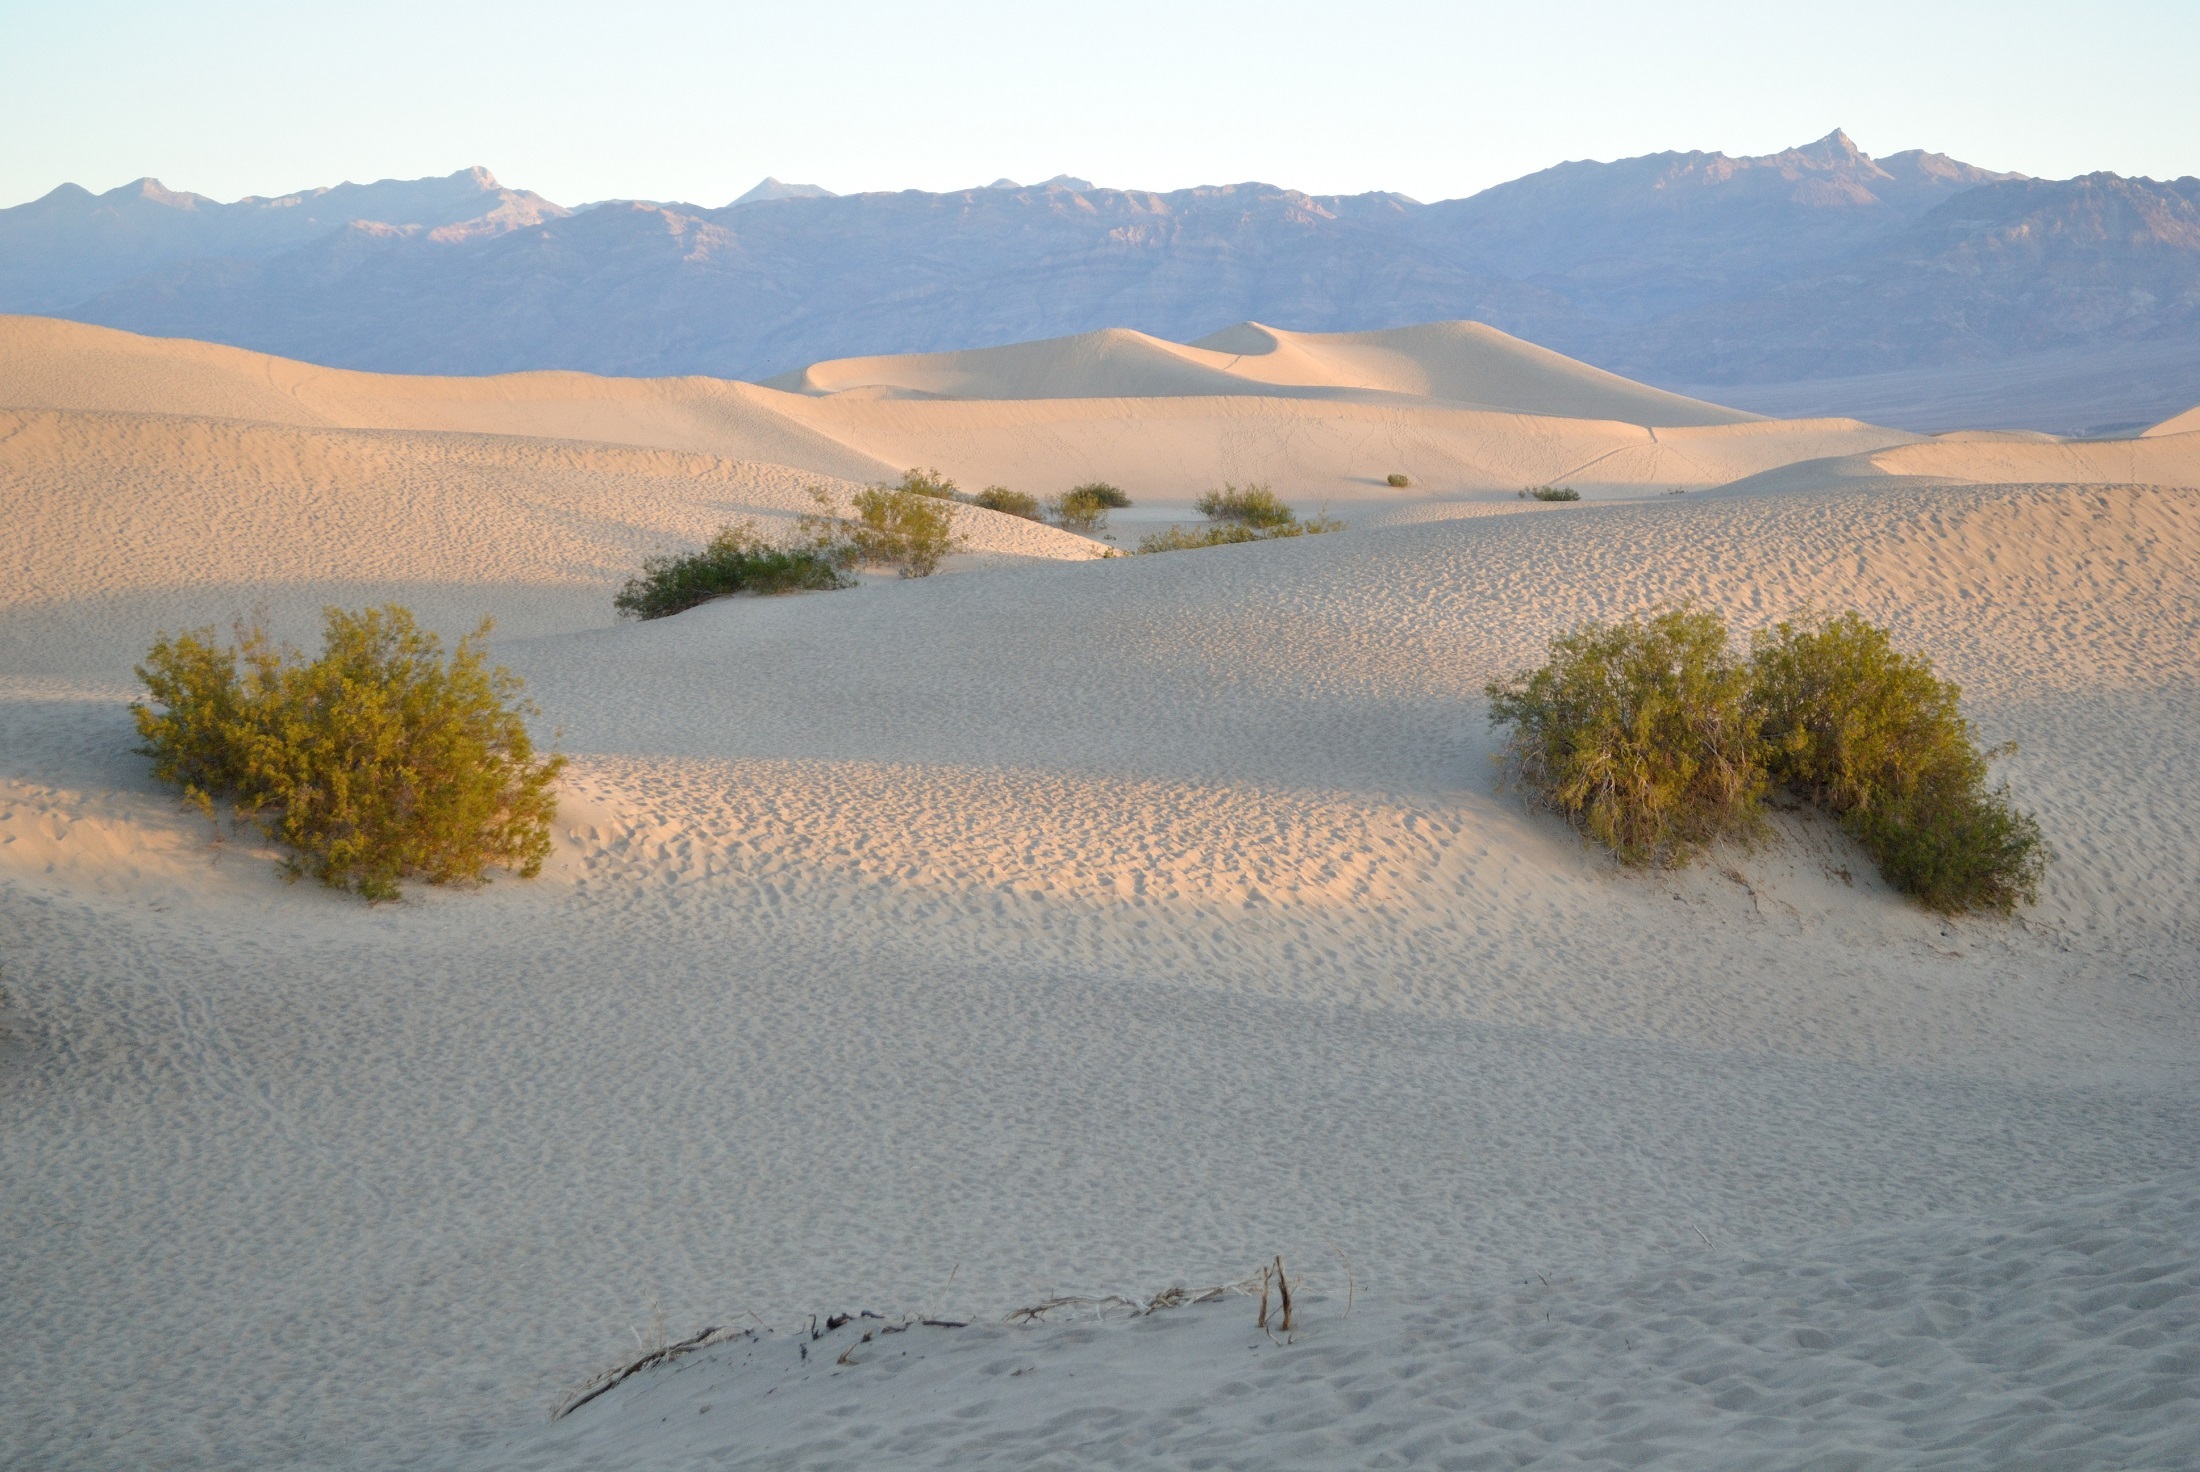
landscape, sand, sunset, desert, dune, lake, wind, desolate, dry, evening, twilight, natural, park, usa, landmark, california, material, plain, outdoors, dunes, shadows, ripples, hot, plateau, habitat, ecosystem, wadi, tumbleweed, death valley, landform, erg, natural environment, geographical feature, aeolian landform